Dorothea Sophia, Abbess of Quedlinburg

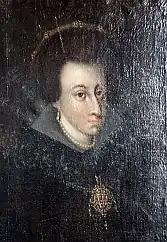

Duchess Dorothea Sophia of Saxe-Altenburg (19 December 1587 – 10 February 1645) was Princess-Abbess of Quedlinburg.